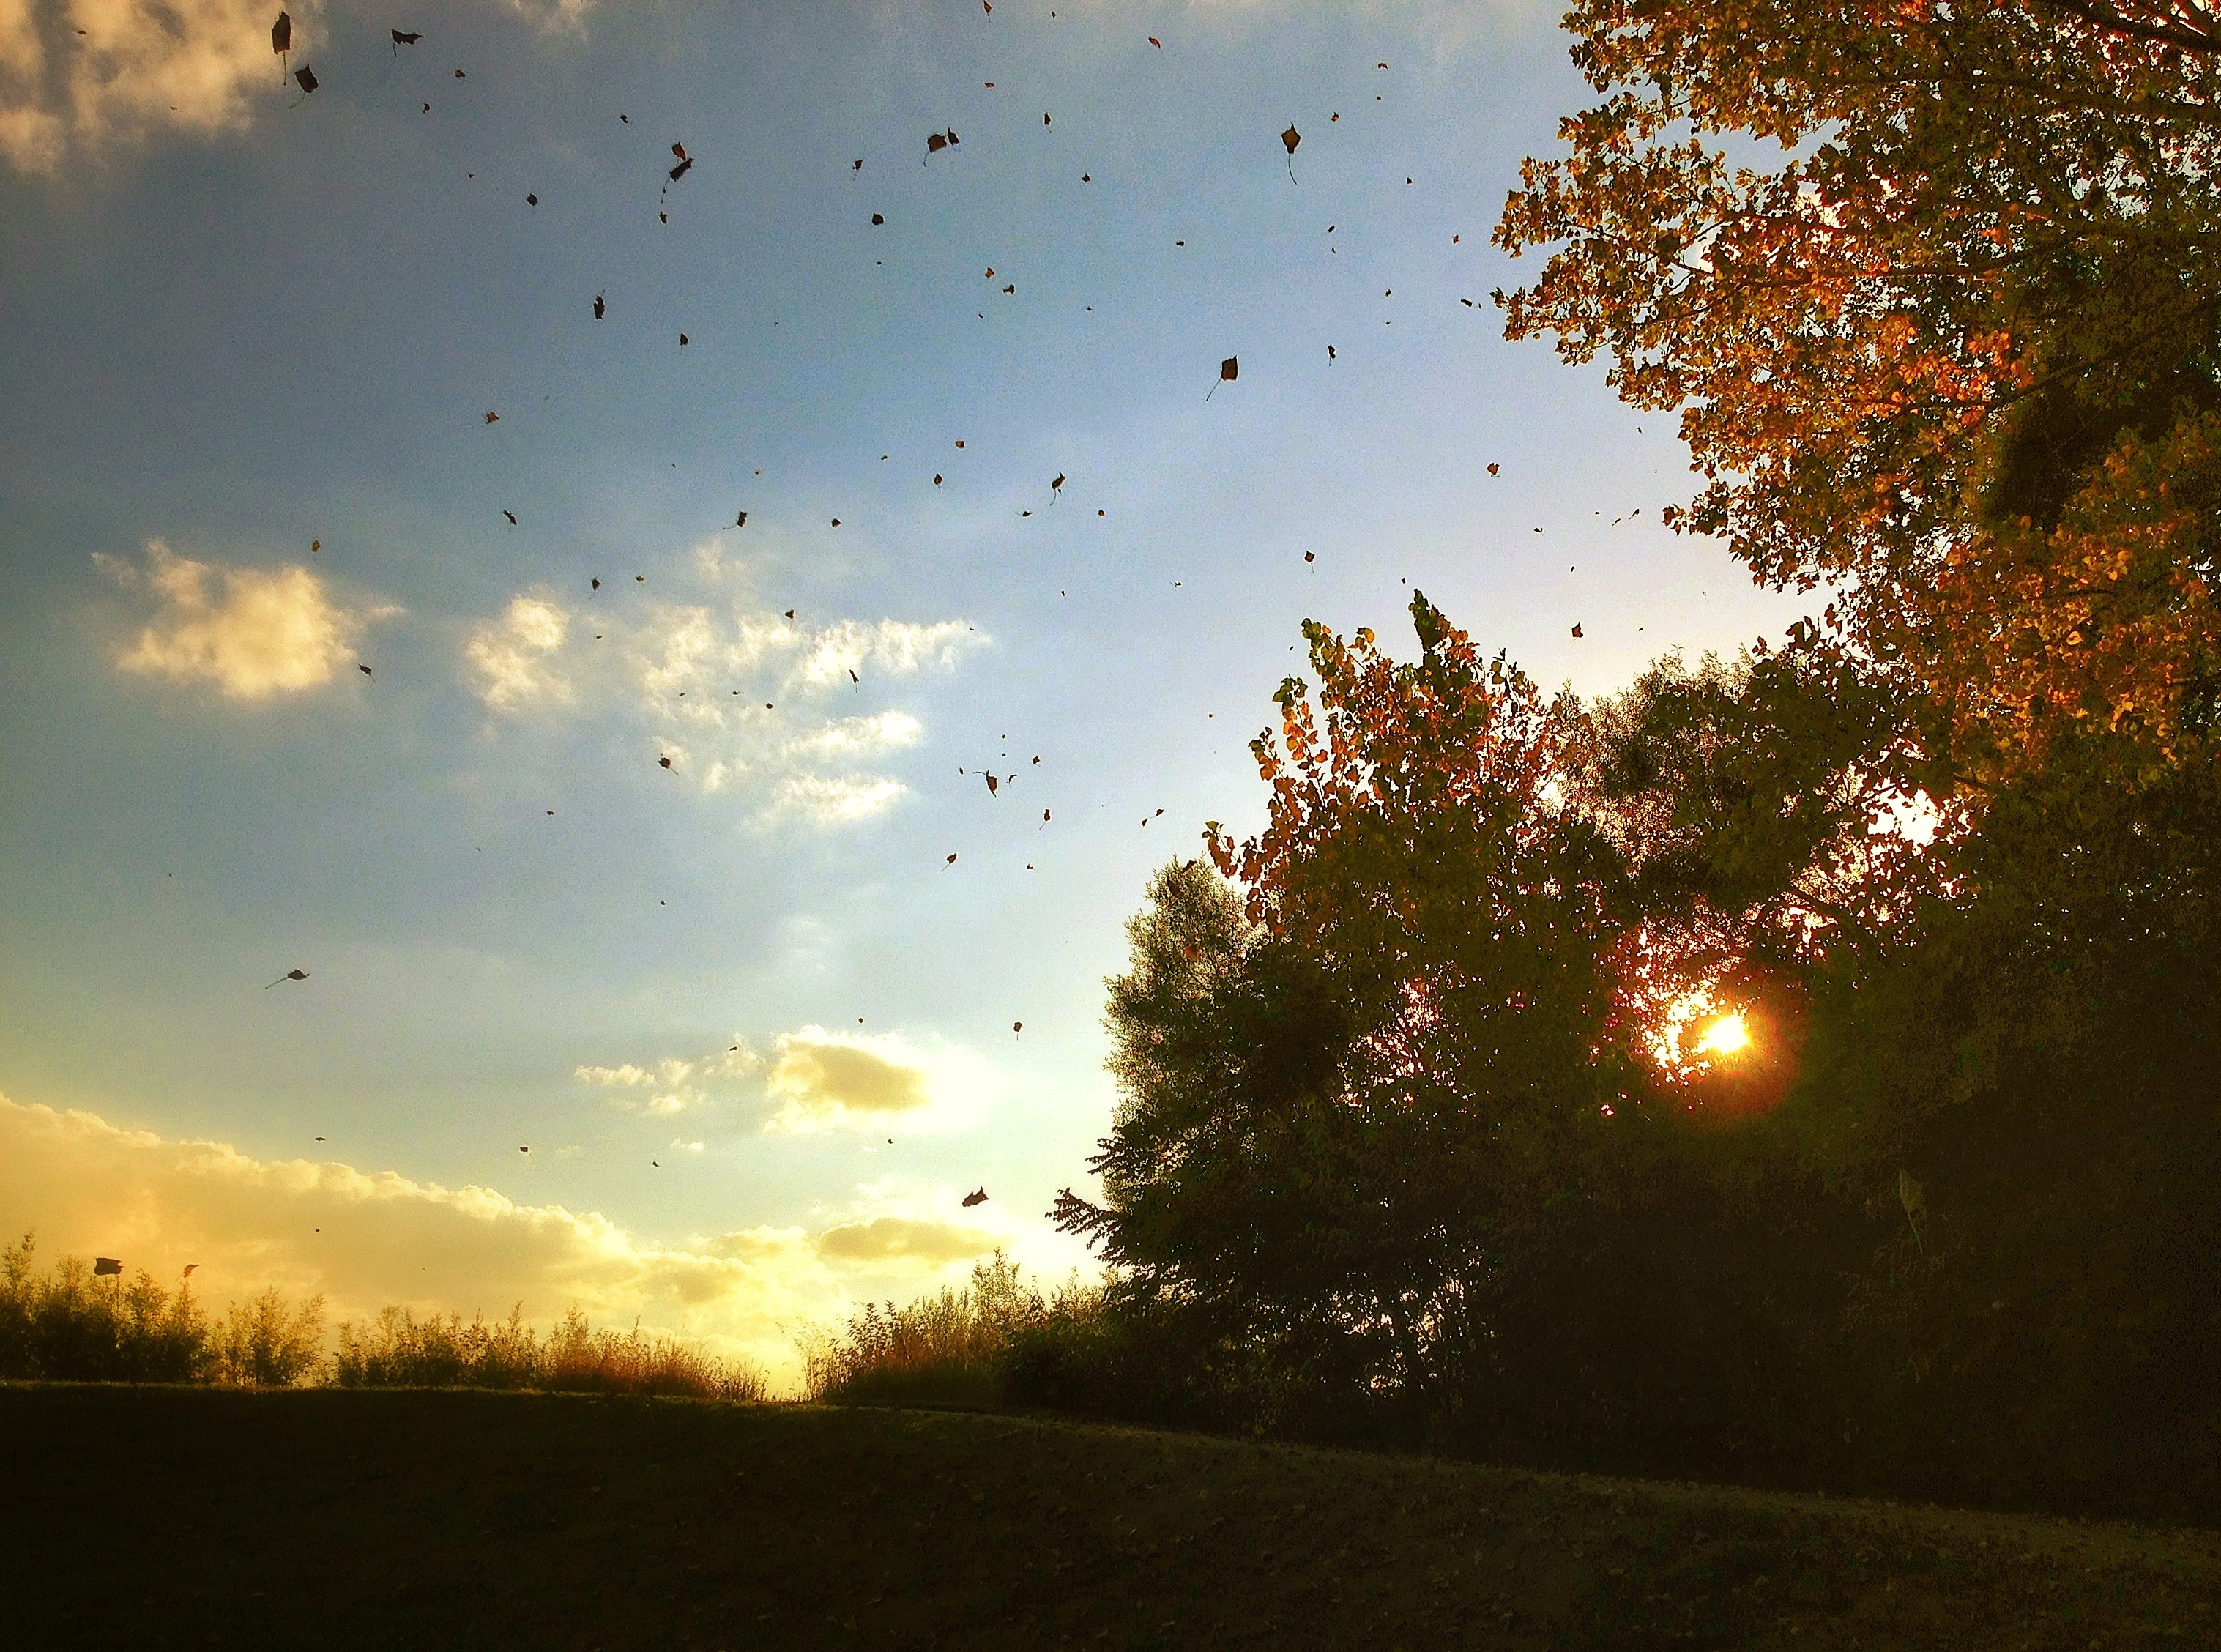
tree, nature, branch, light, cloud, sky, sun, sunrise, sunset, sunlight, morning, leaf, dawn, atmosphere, dusk, evening, autumn, astronomical object, atmospheric phenomenon, woody plant